Collar (animal)

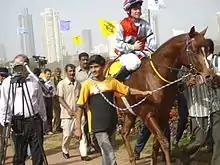
A yellow neck strap on a racehorse.

A simple narrow leather strap buckled around a horse's neck to give security to jockeys and other riders. Another form of neck strap (or rope) is the one used by cowboys when roping. This style is shorter and placed closer to the horse's head with the lariat passing through in order to keep the horse facing the calf after it has been roped. It also refers to the part of a martingale, which buckles around the horse's neck. A loose neck collar is also used on harness racing horses when the reins are passed through.